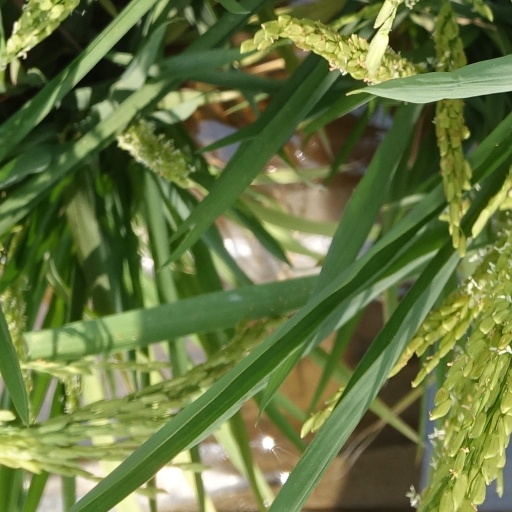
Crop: rice